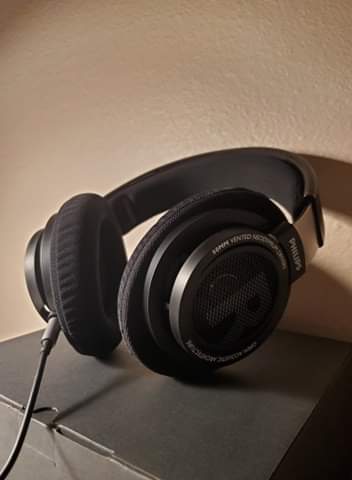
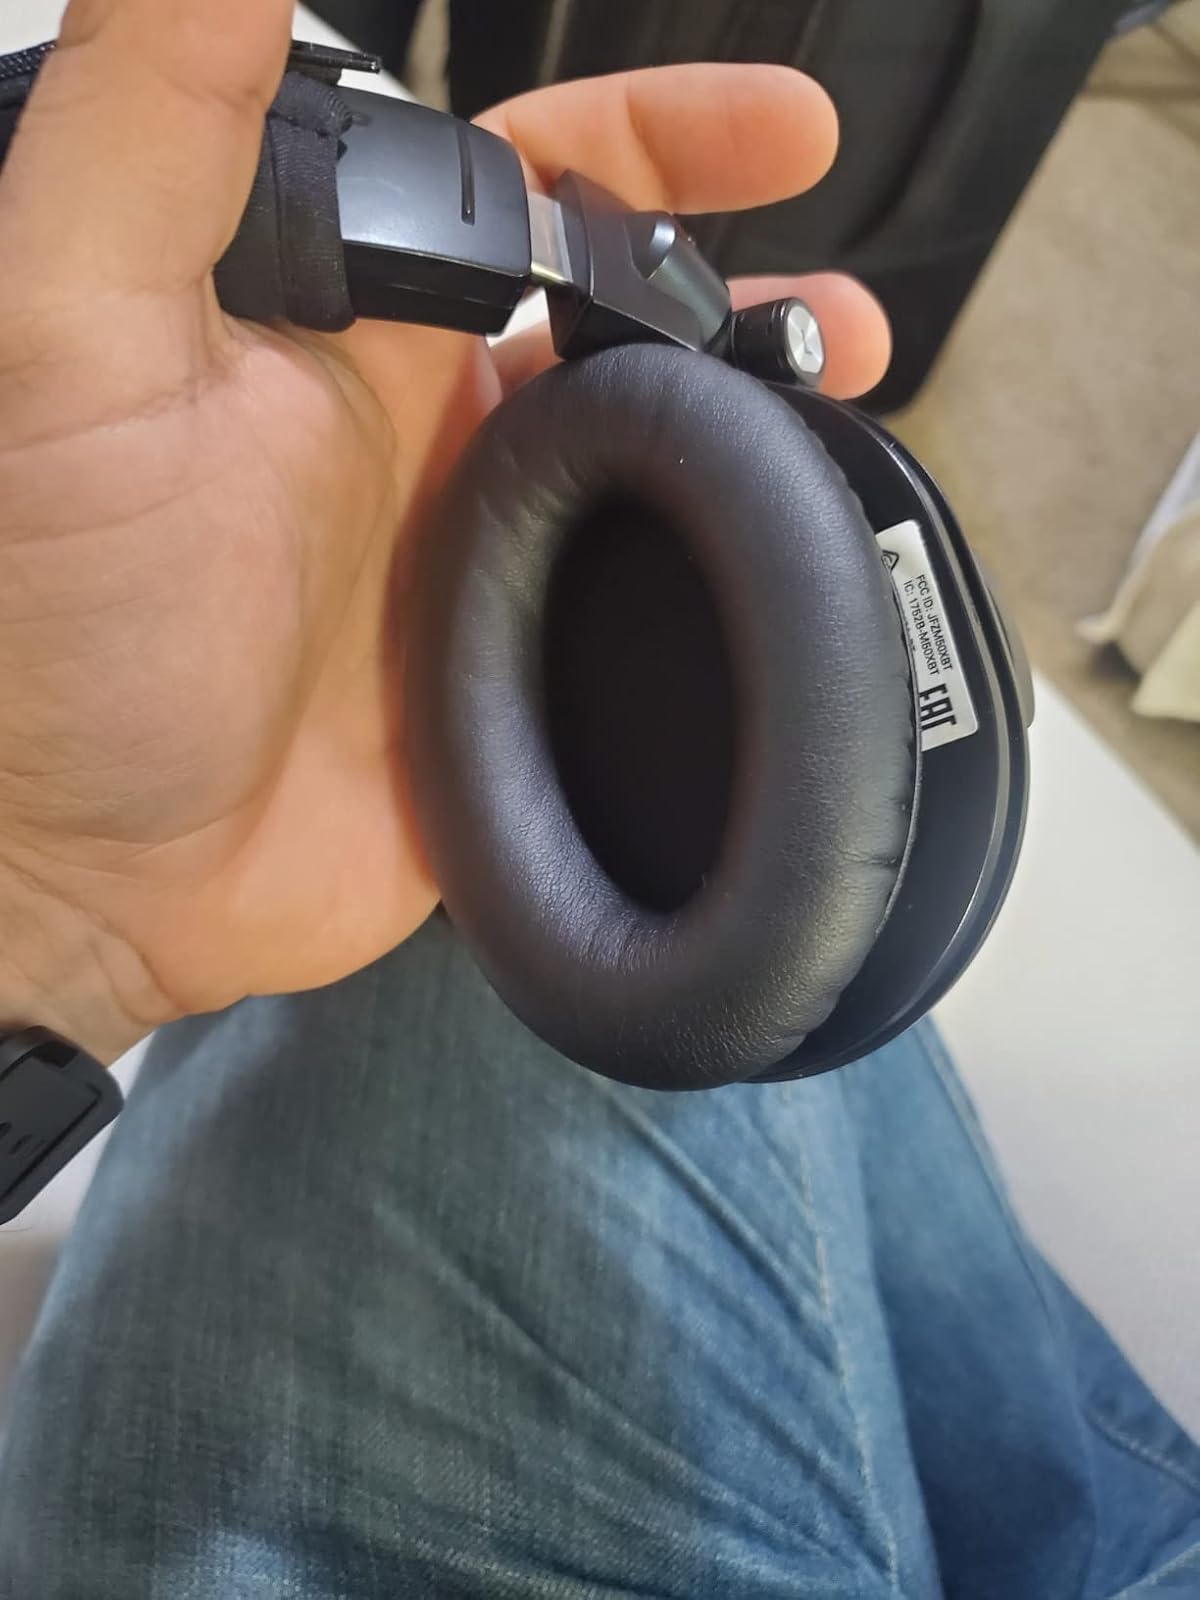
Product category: headphones
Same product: no